The Golden Bat

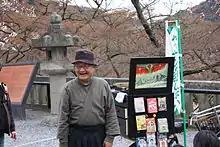
Kamishibai artist narrating a story on Ōgon Bat

Ōgon Bat was created by 16-year-old Takeo Nagamatsu and 25-year-old Suzuki Ichiro in 1931, and was named after the "Golden Bat" cigarette brand. The two were inspired by drawings of mythological characters in Tokyo's Ueno Royal Museum to create a new hero based on science rather than mythology. The character debuted in a "kamishibai", a type of traveling show in which a sequence of pictures are shown, narrated by a storyteller. The character was popular enough to survive the decline of "kamishibai" following World War II, and was eventually adapted into manga (including one by Osamu Tezuka) and anime.